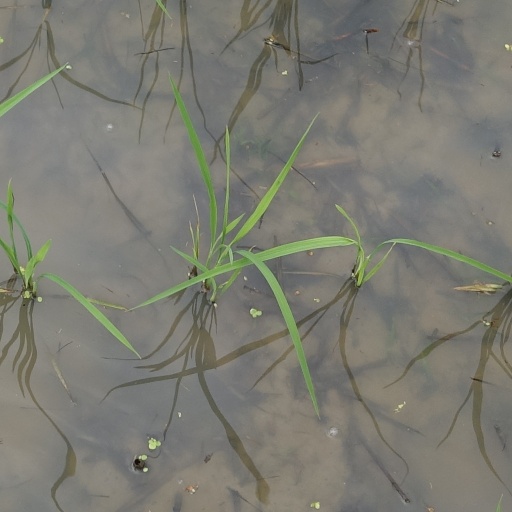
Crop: rice